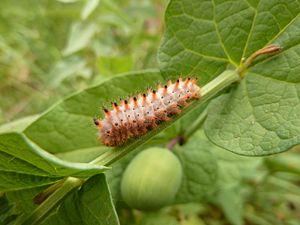
Chenille du papillon DIANE sur Aristoloche dans la Réserve Naturelle de la Plaine des Maures - Suberaie, les 5 Sèdes, Le Cannet-des-Maures